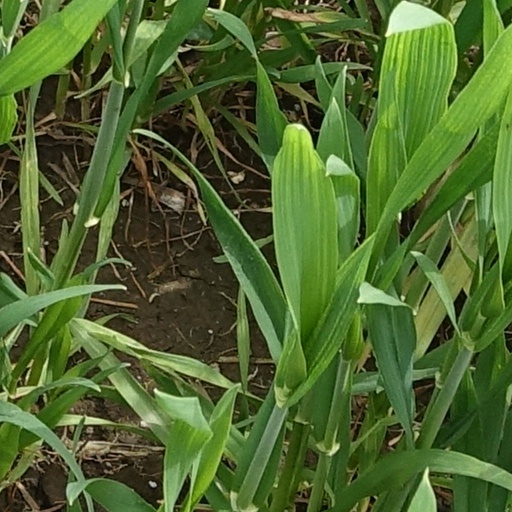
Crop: wheat